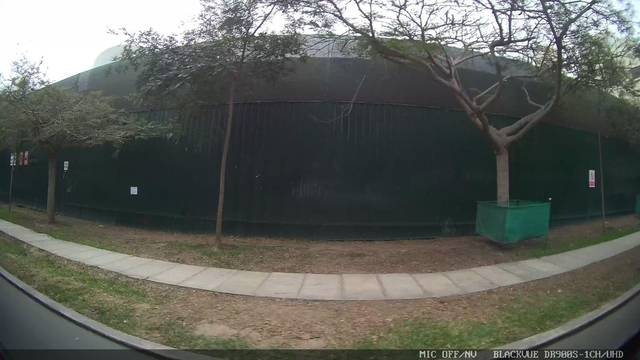
Region: Peru
Coordinates: -12.104, -77.044